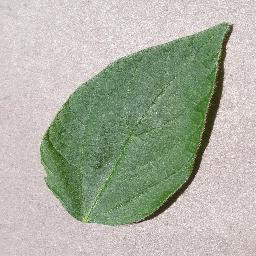
Label: Soybean___healthy